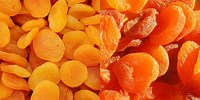
Label: others